Ersha Island

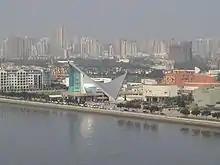
Guangdong Museum of Art and the Xinghai Music Hall on Ersha Island

Ersha Island, formerly Napier Island in English, is an island in the Yuexiu District of Guangzhou, Guangdong Province, China. It houses the American International School of Guangzhou elementary school campus, several apartment complexes, a badminton stadium, and a government sports training facility. Ersha Island is also home to the Guangdong Museum of Art and the Xinghai Concert Hall. It also contains several small parks: Chuanqi, Hong Cheng, Ershadao Sports Park, and Guangzhou Fazhan Park.